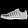
Label: Sneaker